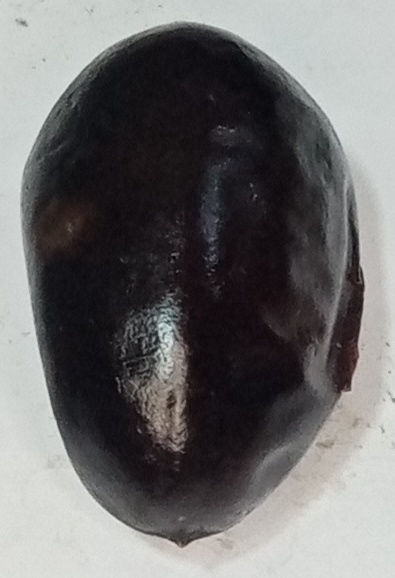
Variety: kupro
Size: large
Grade: grade-1